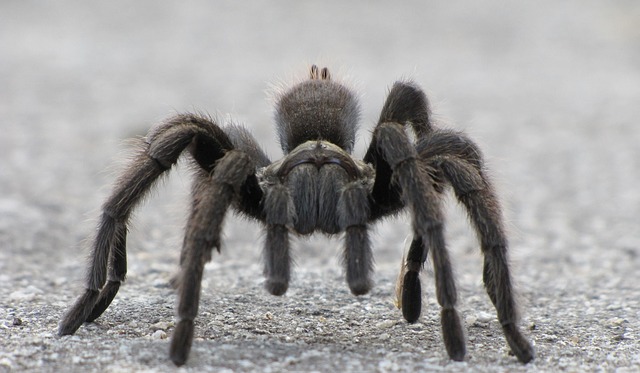
Label: ragno